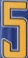
Number: 5